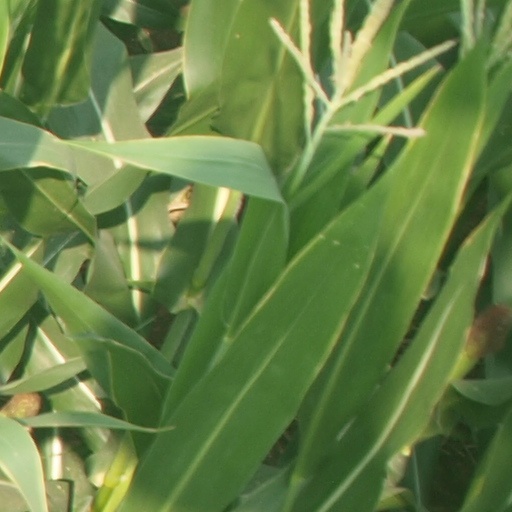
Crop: maize; corn